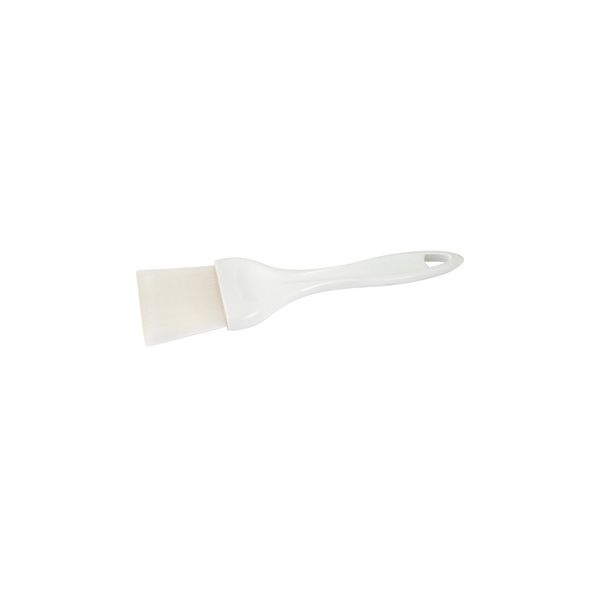
Cater-Rax  PASTRY BRUSH-HIGH HEAT | NYLON BRISTLES | 75mm PLASTIC HDL (Each)
*All Prices INCLUDE GST* - No Hidden costs Please inquire stock availability before placing your order Minimum Quantities may apply- Please inquire before placing your order Product: Pastry Brushes Pastry Brush Brand : Cater Rax Dimensions : diameter : N/A | height : N/A | capacity : N/A | length : N/A | width : N/A | dimensions : N/A | length_overall : N/A Description : High Heat Nylon Bristles Plastic Handle
Brand: Australian Catering Equipment Supplies
Category: Home & Garden > Kitchen & Dining > Kitchen Tools & Utensils > Pastry Blenders